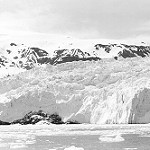
Scene: Outdoor